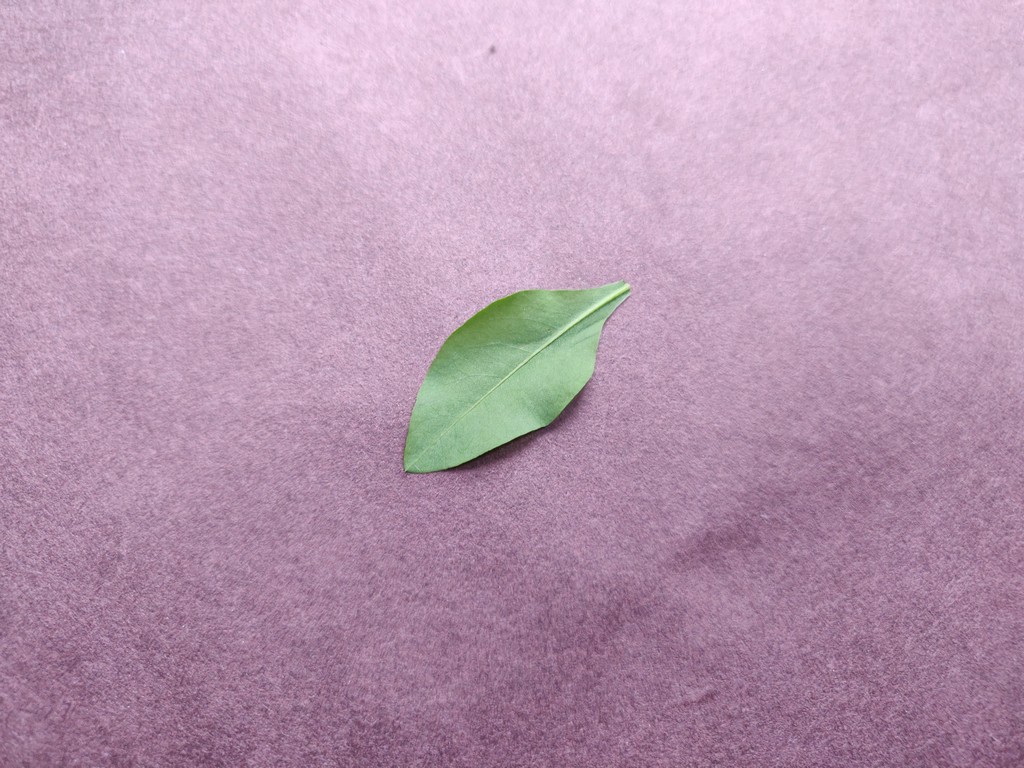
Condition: Healthy
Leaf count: single
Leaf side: back